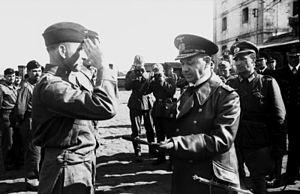
Otto Kretschmer, dit « Otto le Taciturne », né le 1ᵉʳ mai 1912 à Heidau et mort le 5 août 1998 à Straubing en Bavière, est un officier de la marine allemande.